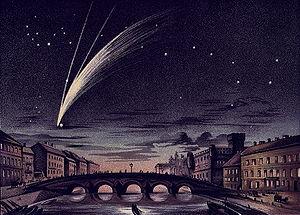
La comète Donati, est une comète nommée d'après l'astronome italien Giovanni Battista Donati qui l'observa pour la première fois le 2 juin 1858. Elle est considérée comme non périodique. Après la Grande comète de 1811, ce fut la plus brillante comète observée au XIXᵉ siècle. Ce fut également la première comète à être photographiée. Elle est passée au plus près de la Terre le 10 octobre 1858 ; son prochain passage au périhélie est prévu dans la deuxième moitié du IVᵉ millénaire.
La comète Donati découverte le 2 juin 1858 passe au périhélie le 30 septembre 1858.
Cet article est une liste de comètes, non exhaustive mais qui vise à l'être. Elle inclut les comètes périodiques, à longue période et non périodiques ainsi que les planètes mineures ayant une désignation cométaire.